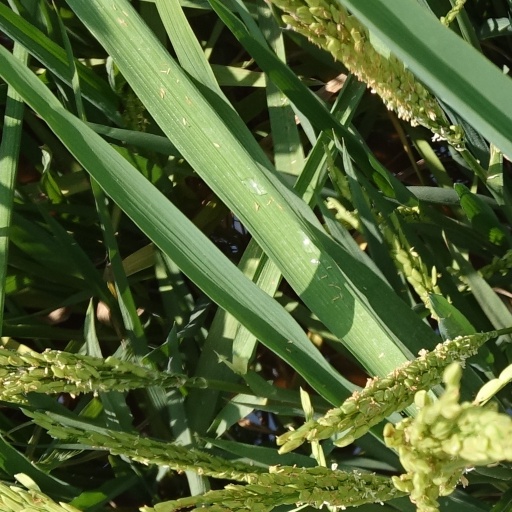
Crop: rice